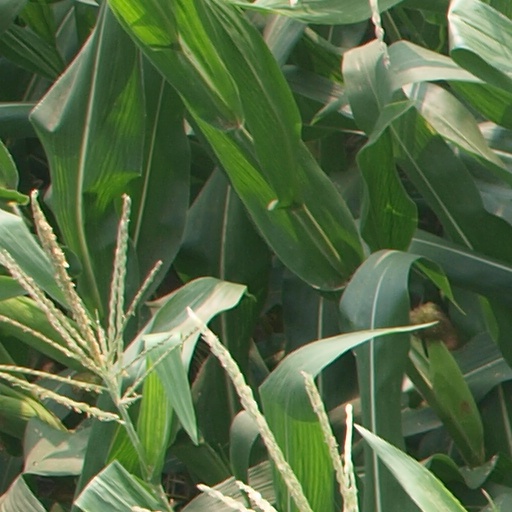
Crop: maize; corn